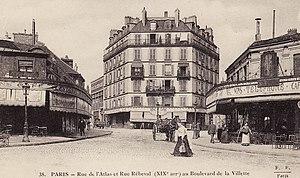
Paris, rue de l'Atlas, rue Rébeval
La rue Rébeval est une voie du 19ᵉ arrondissement de Paris, en France.